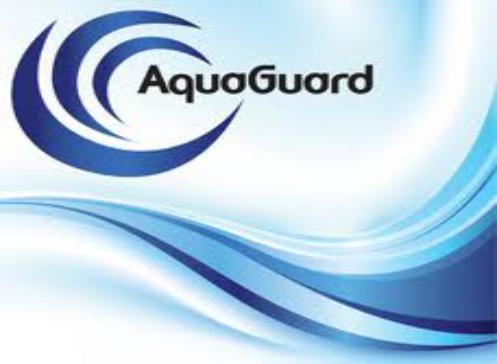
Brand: Aqua Guard
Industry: Others